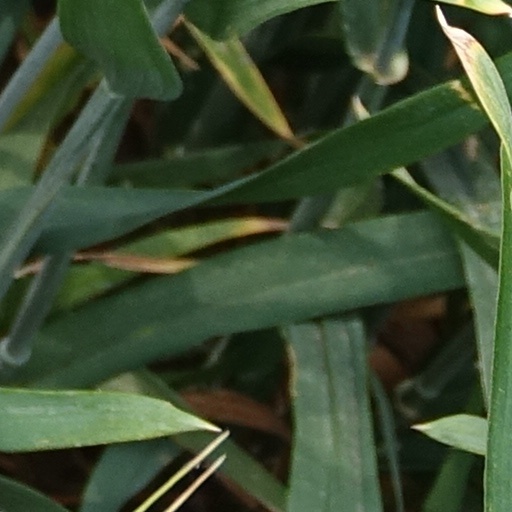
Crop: wheat